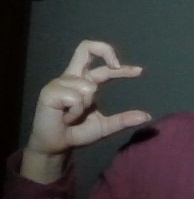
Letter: thal